New Jersey Midland Railway

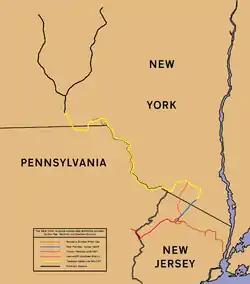
A map of the New York, Susquehanna and Western Railway, the most recent successor of the Midland Railway

In March of 1875, the Midland fell into receivership with James McCulloh and Garret Hobart appointed as receivers. By December 1878, a dispute broke out between various bondholders, some of whom disputed that the Hudson Connecting Railway should be included in the proceedings.